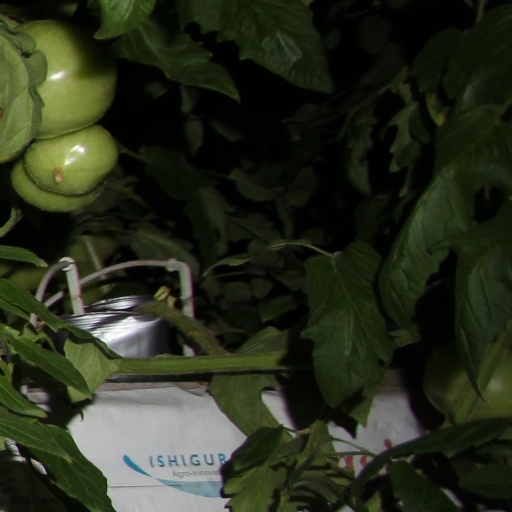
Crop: tomato